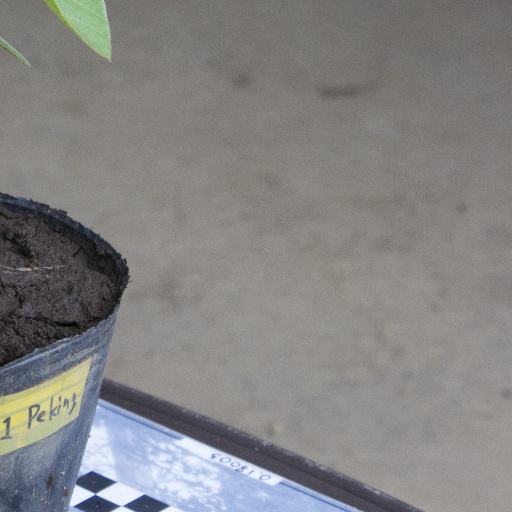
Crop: soybean